Shimla

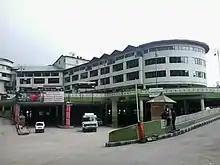
Inter State Bus Terminal at Tutikandi, Shimla

Along with schools of higher education, several institutes are also present, namely Himachal Pradesh University and Indian Institute of Advanced Study. Recruitment to the IAAS is through the joint competitive examinations (the Civil Services Examination) and promotion from the subordinate cadre. Once recruited to IAAS, the directly recruited officers are trained mainly at the National Academy of Audit and Accounts, Shimla. Students from across India prefer to study in Shimla because of its climate and Queen of Hill Stations status. These have added to the economy of the district as well as the state.